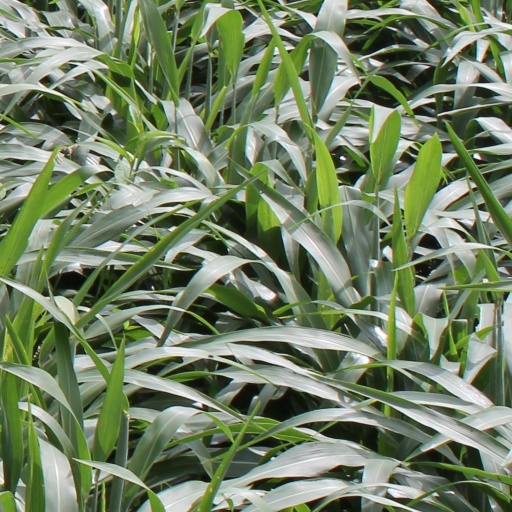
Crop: sorghum